1985 Labatt Brier

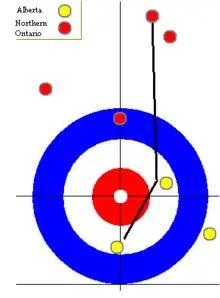
The "Hackner double", an in-off double takeout considered one of the greatest shots in curling.

Hackner found himself in a two-point deficit coming into the tenth end, and he was forced to make a very tough double takeout and stick his shooter in order to tie the game. The shot allowed him to steal a point in the extra end when Ryan was heavy with his last stone.